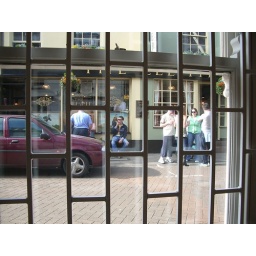
Doubly depressing: bars on my office window and a view of people already in the pub